History of feminism

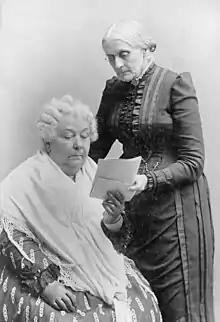
Elizabeth Cady Stanton (seated) and Susan B. Anthony

The 19th- and early 20th-century feminist activity in the English-speaking world that sought to win women's suffrage, female education rights, better working conditions, and abolition of gender double standards is known as first-wave feminism. The term "first-wave" was coined retrospectively when the term "second-wave feminism" was used to describe a newer feminist movement that fought social and cultural inequalities beyond basic political inequalities.